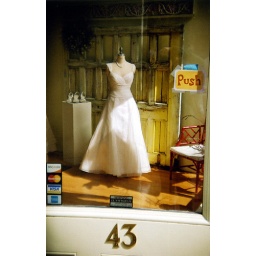
dress in window